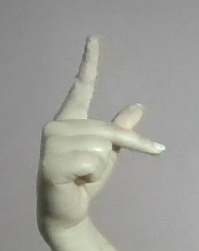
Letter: dha